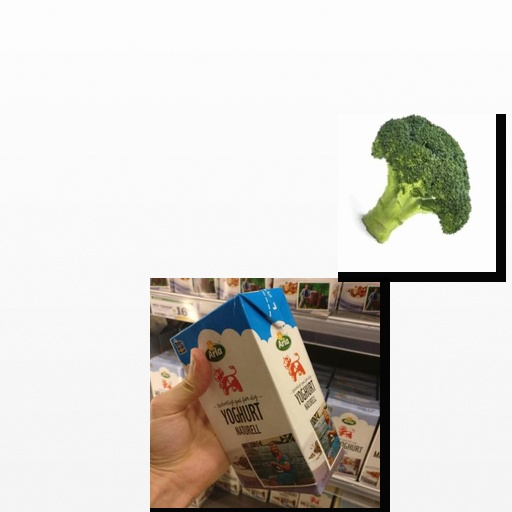
Food items: broccoli, natural_yogurt